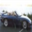
Label: automobile